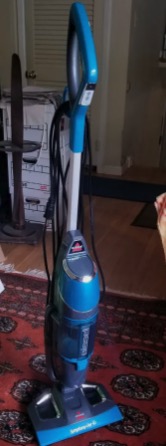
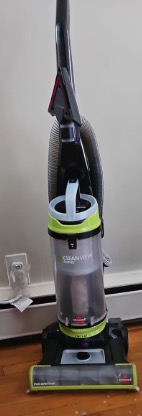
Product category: items_vacuum
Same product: no